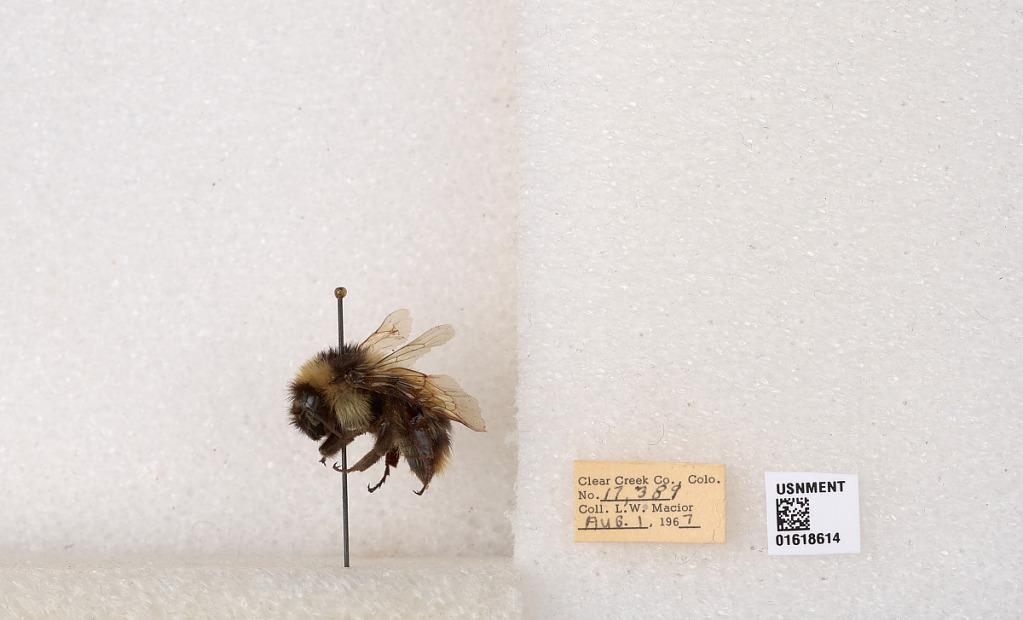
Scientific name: Bombus kirbyellus
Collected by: L. Macior
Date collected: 1967-8-1
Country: United States
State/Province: Colorado
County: Clear Creek
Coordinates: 39.6891, -105.644